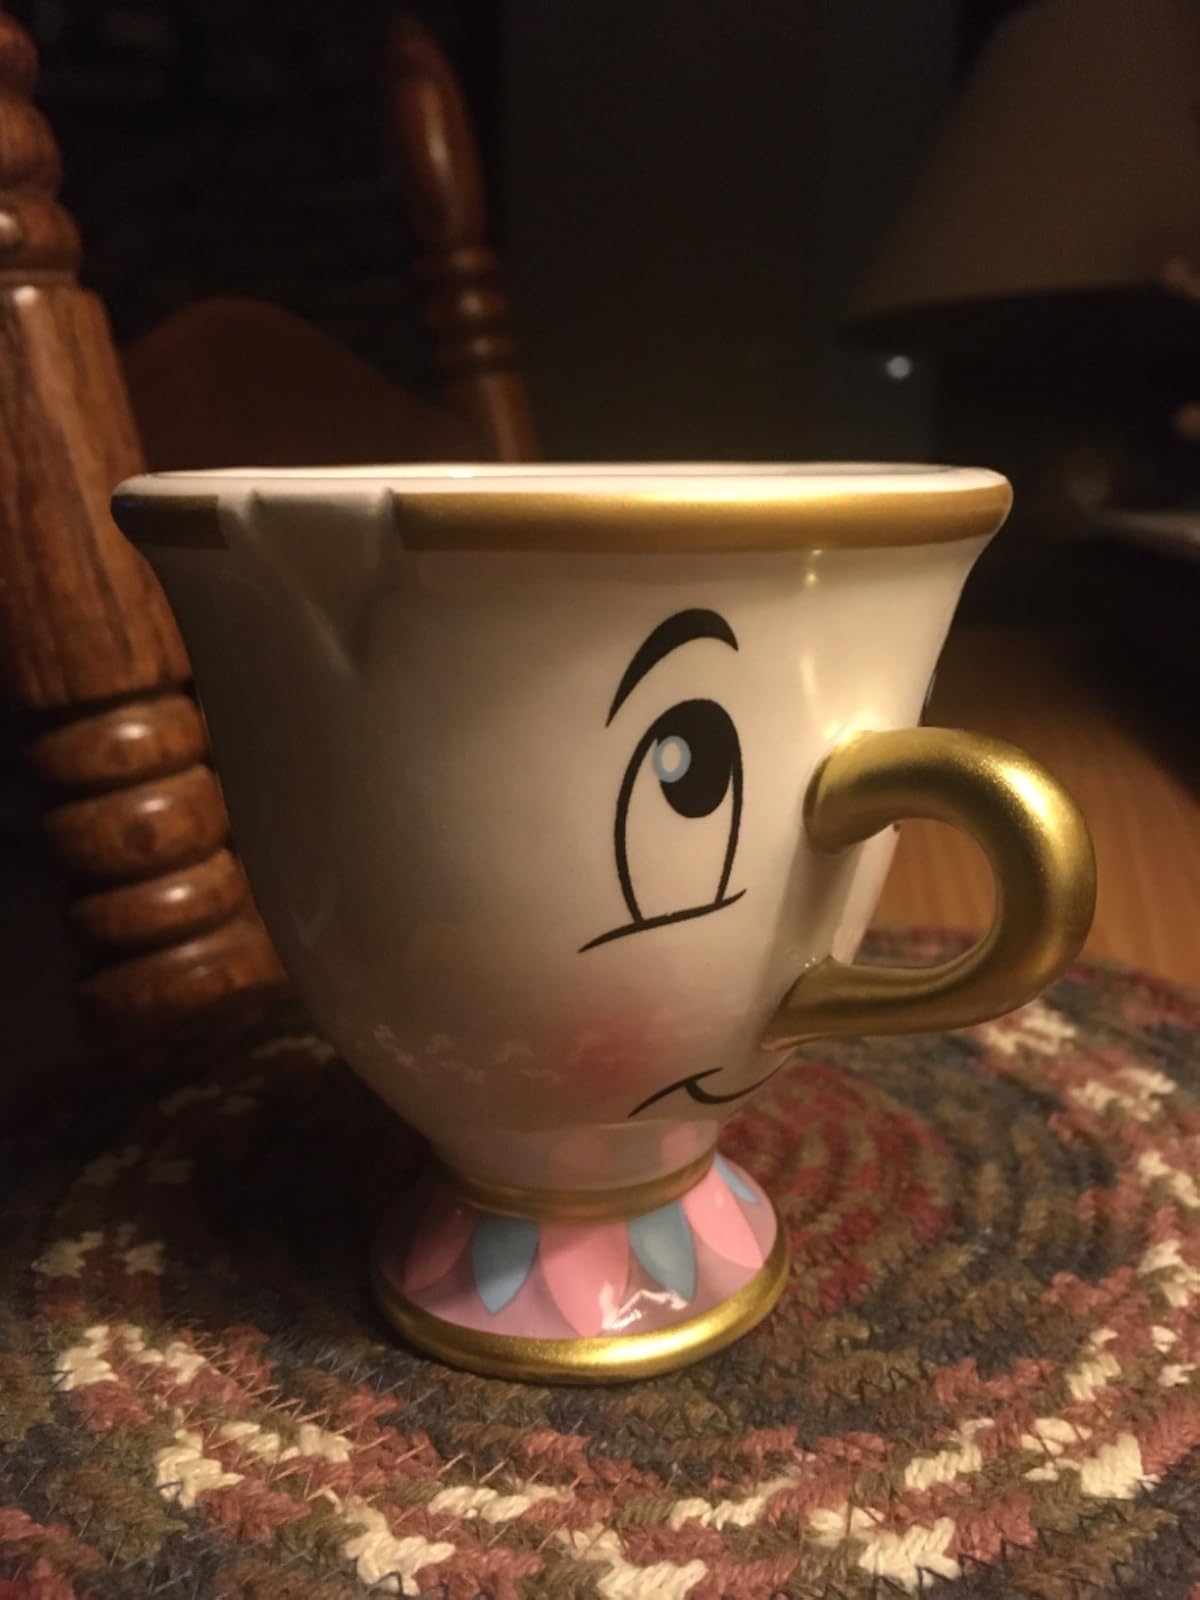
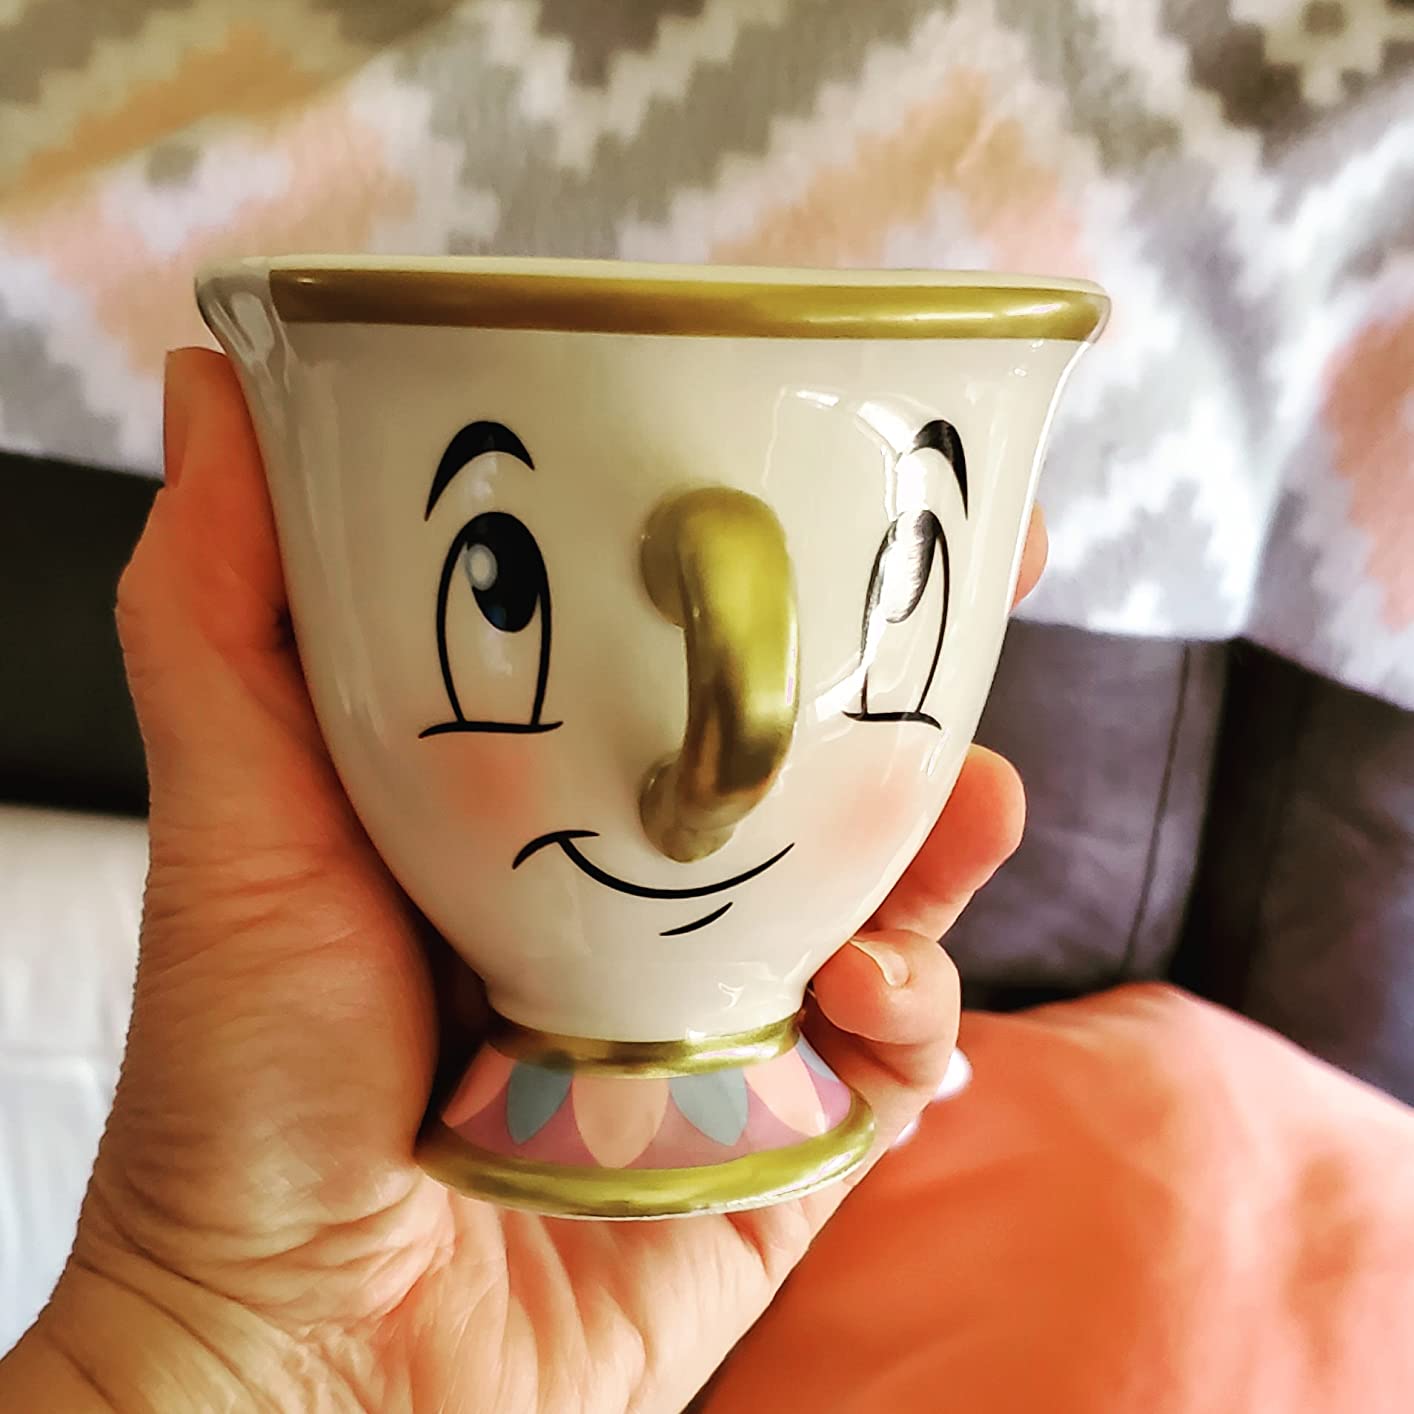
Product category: items_mug
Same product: yes